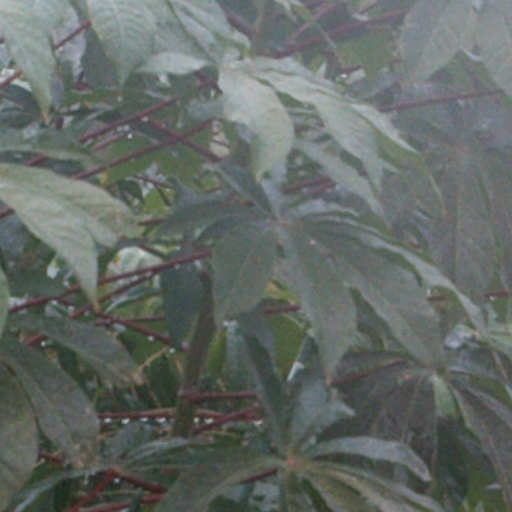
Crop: cassava